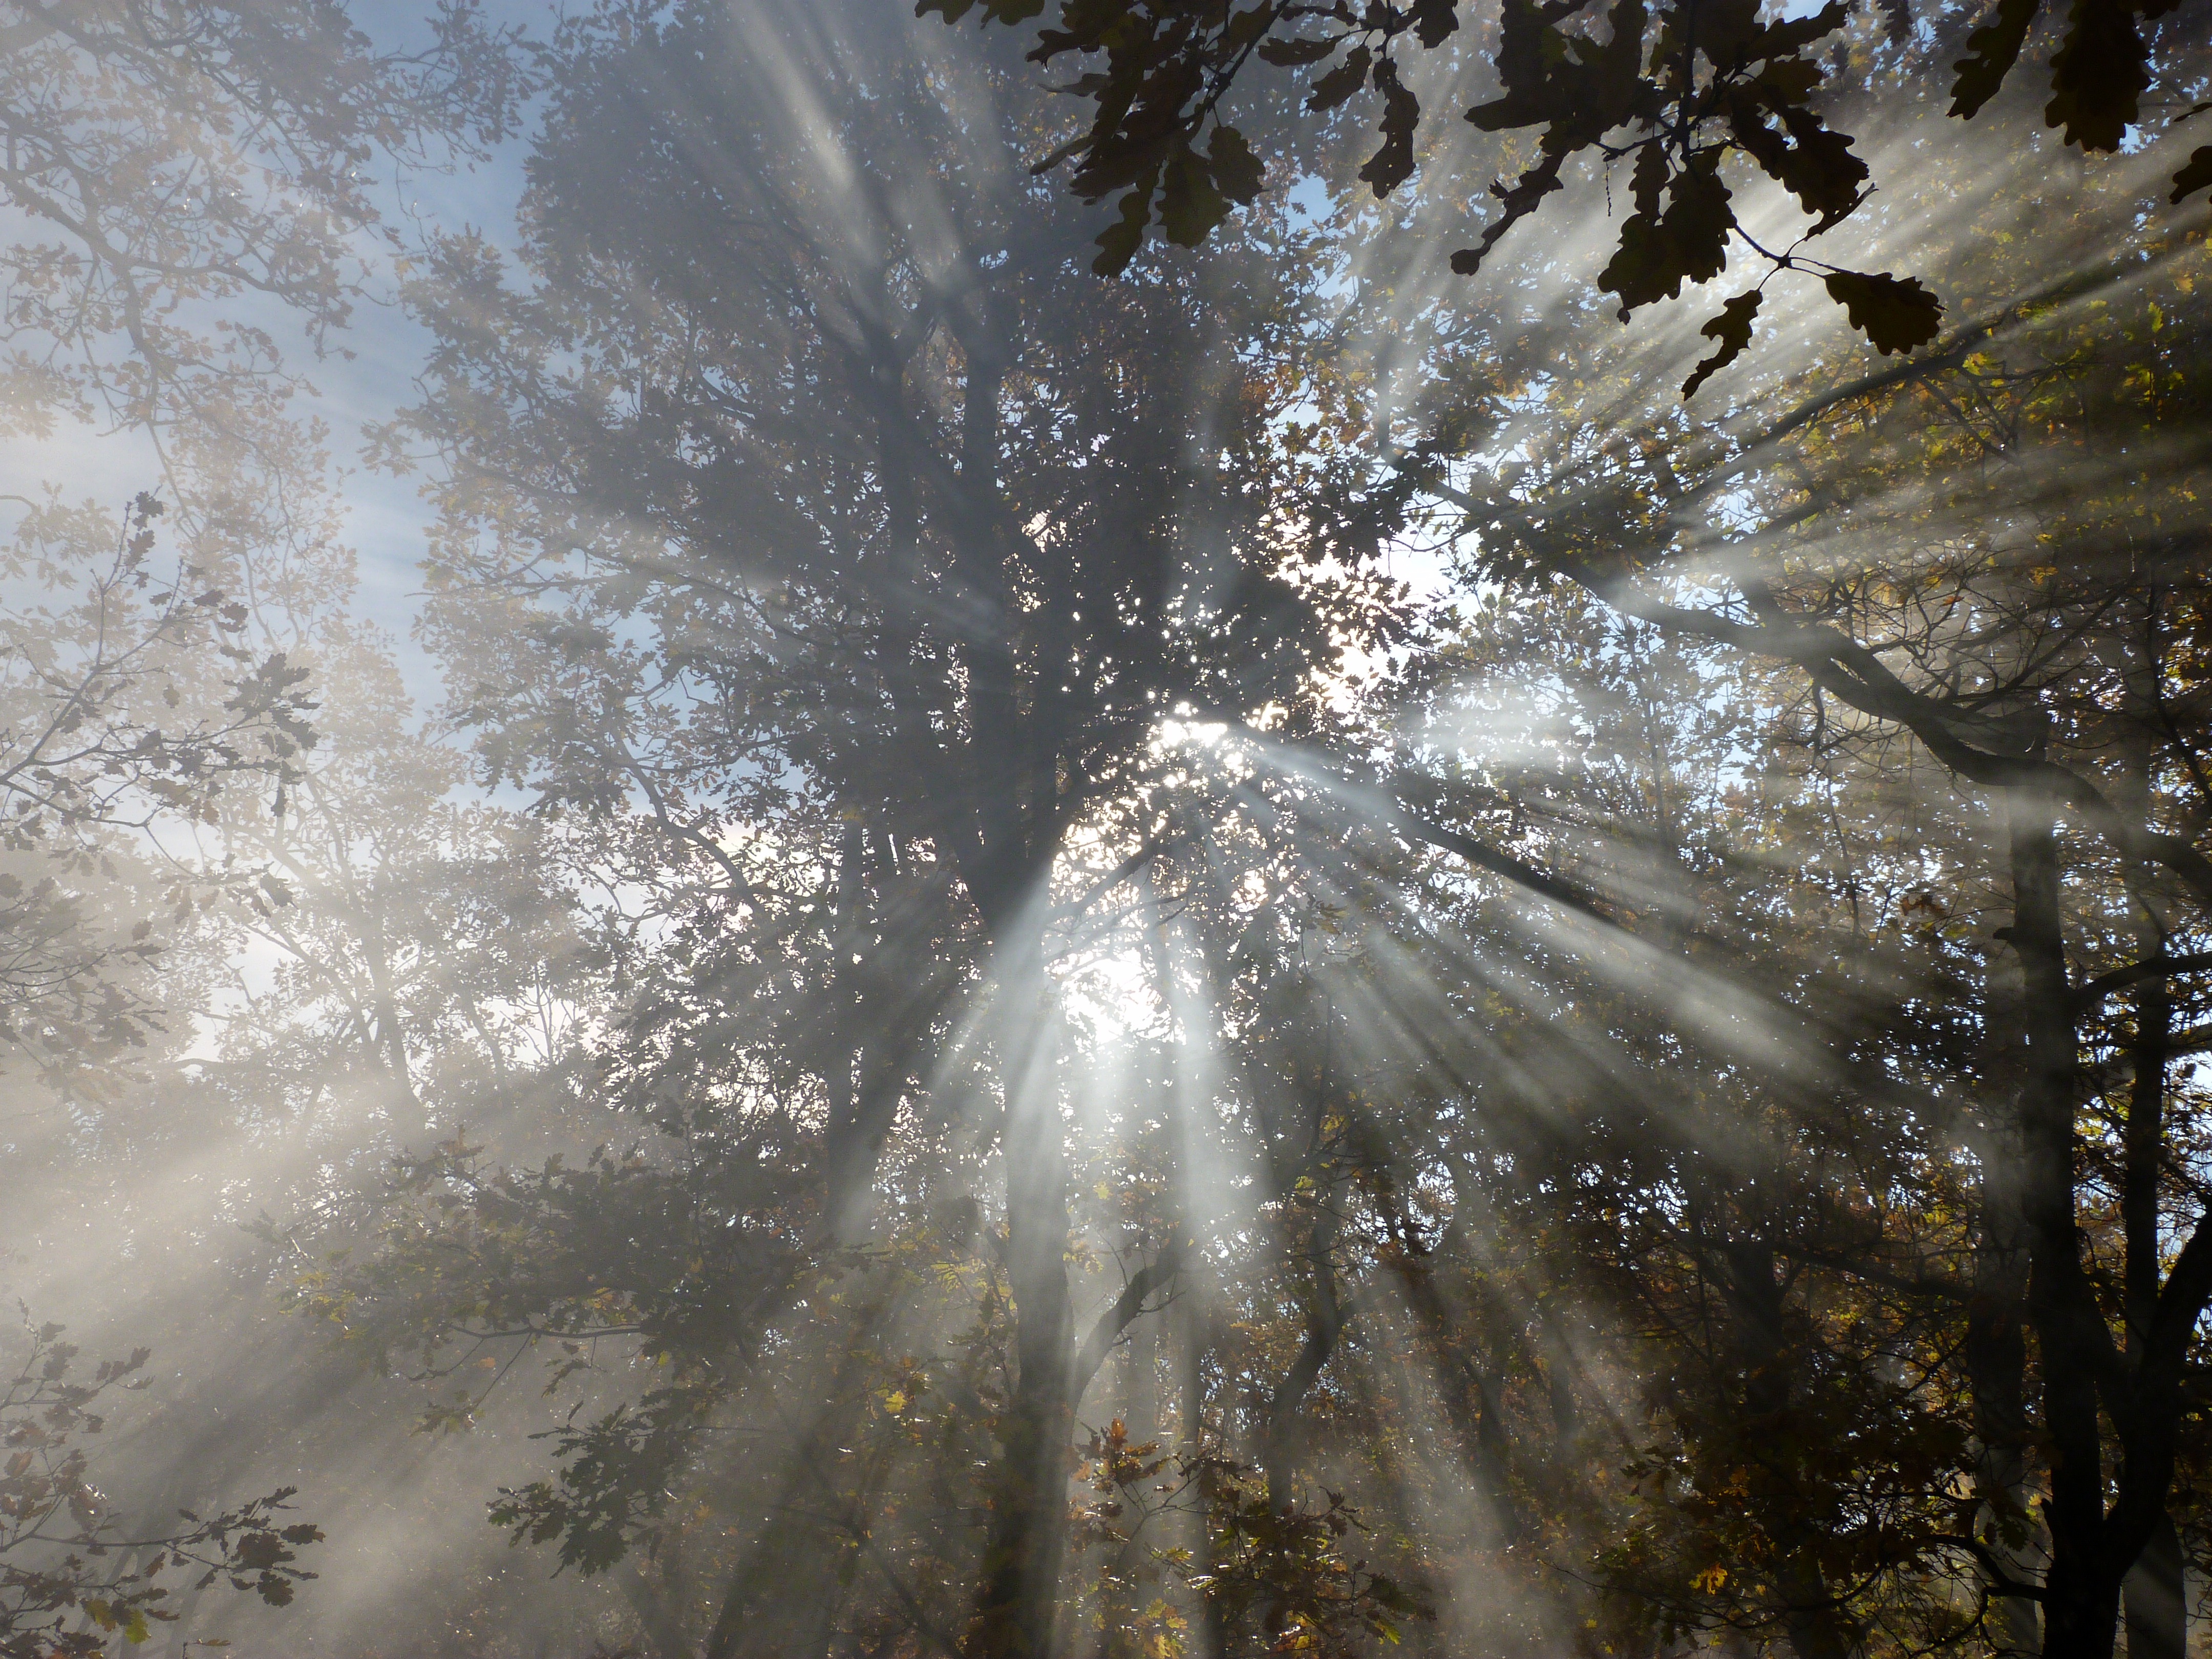
tree, water, nature, forest, branch, snow, winter, light, sun, mist, sunlight, morning, frost, foliage, ice, reflection, weather, season, freezing, light and shade, against day, atmospheric phenomenon, woody plant